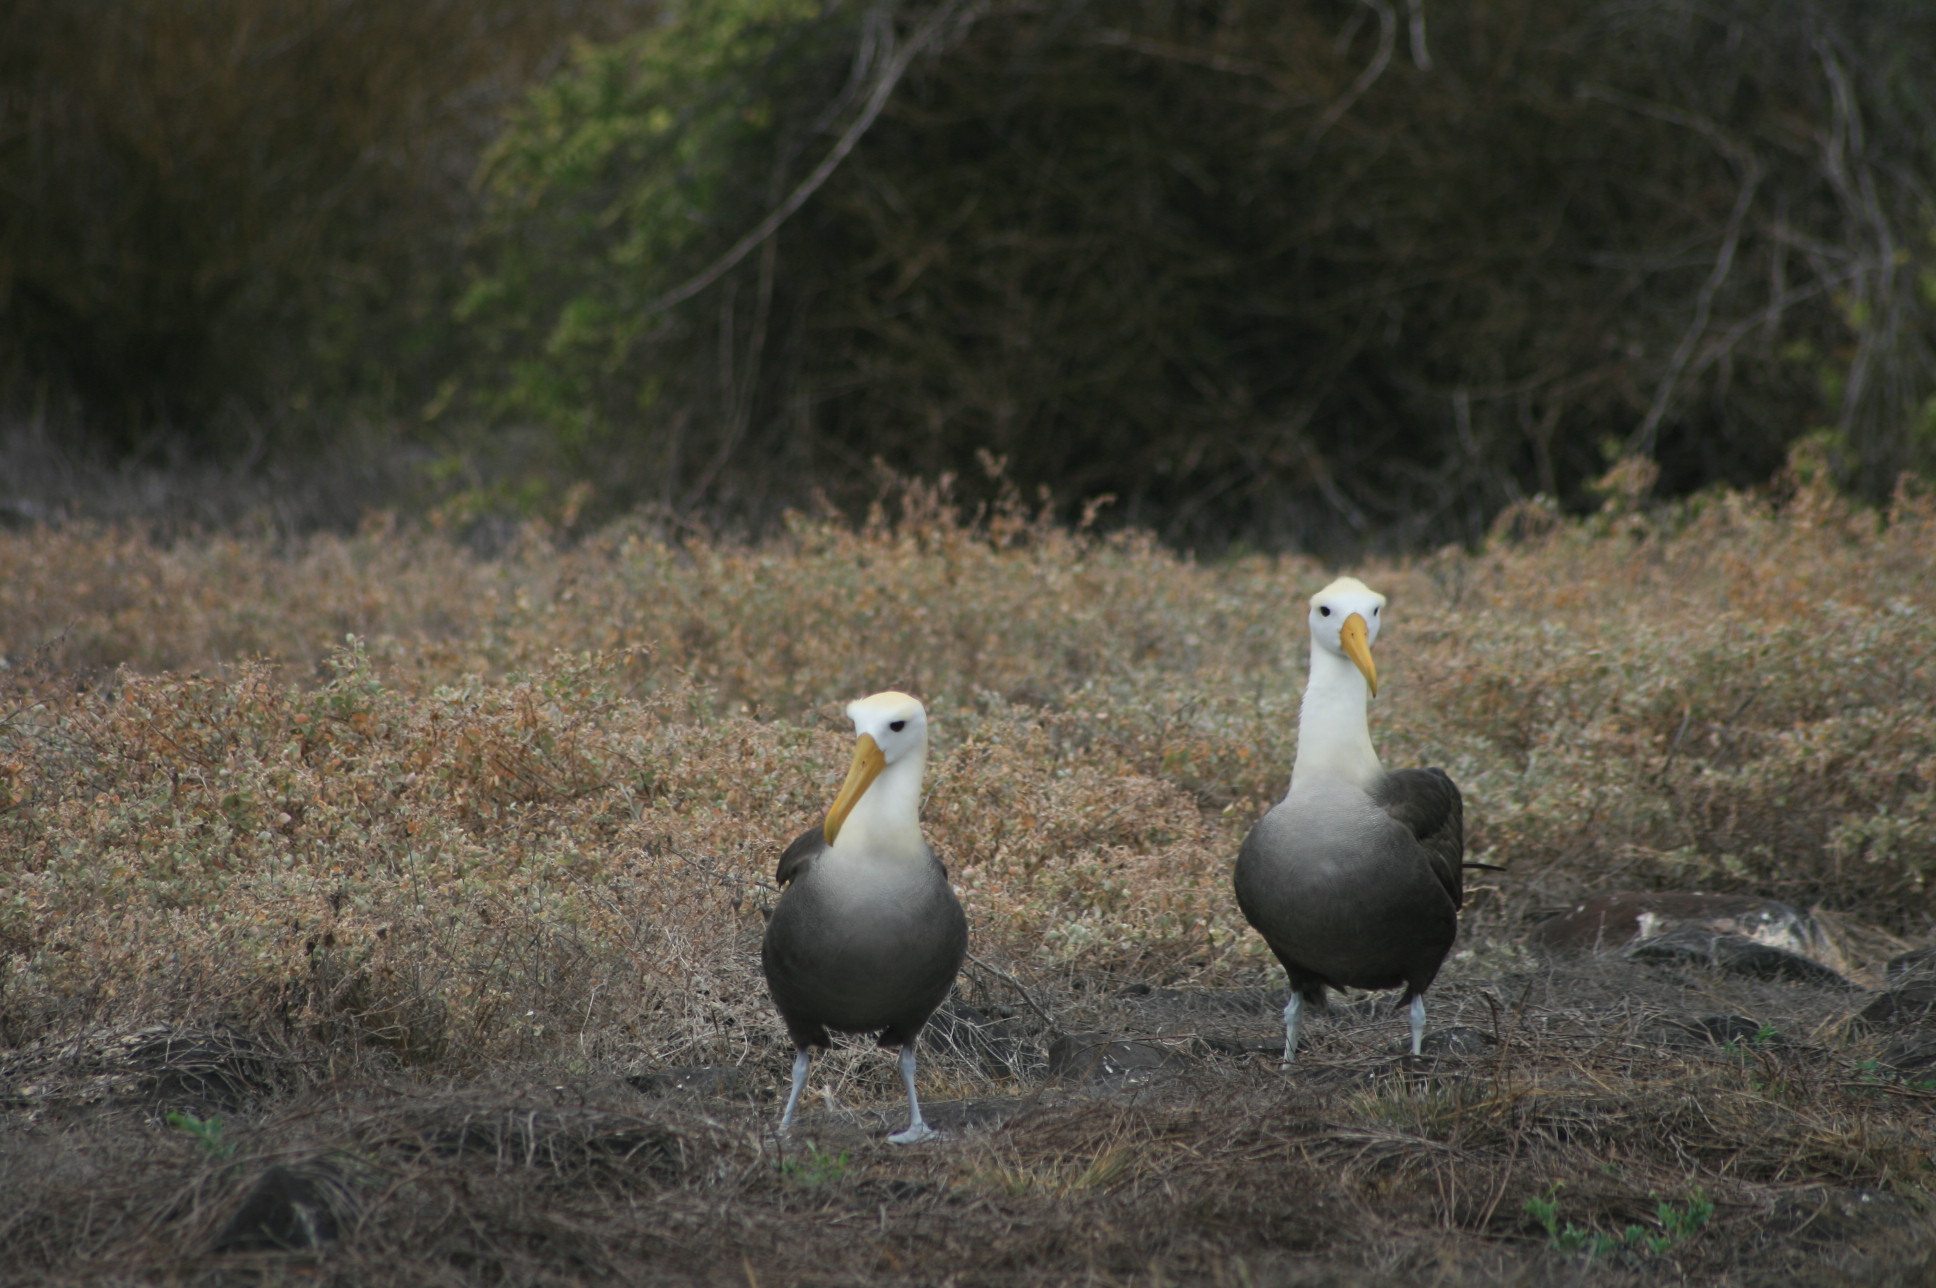
galapagos, bird, beak, wildlife, adaptation, seabird, grass, albatross, fowl